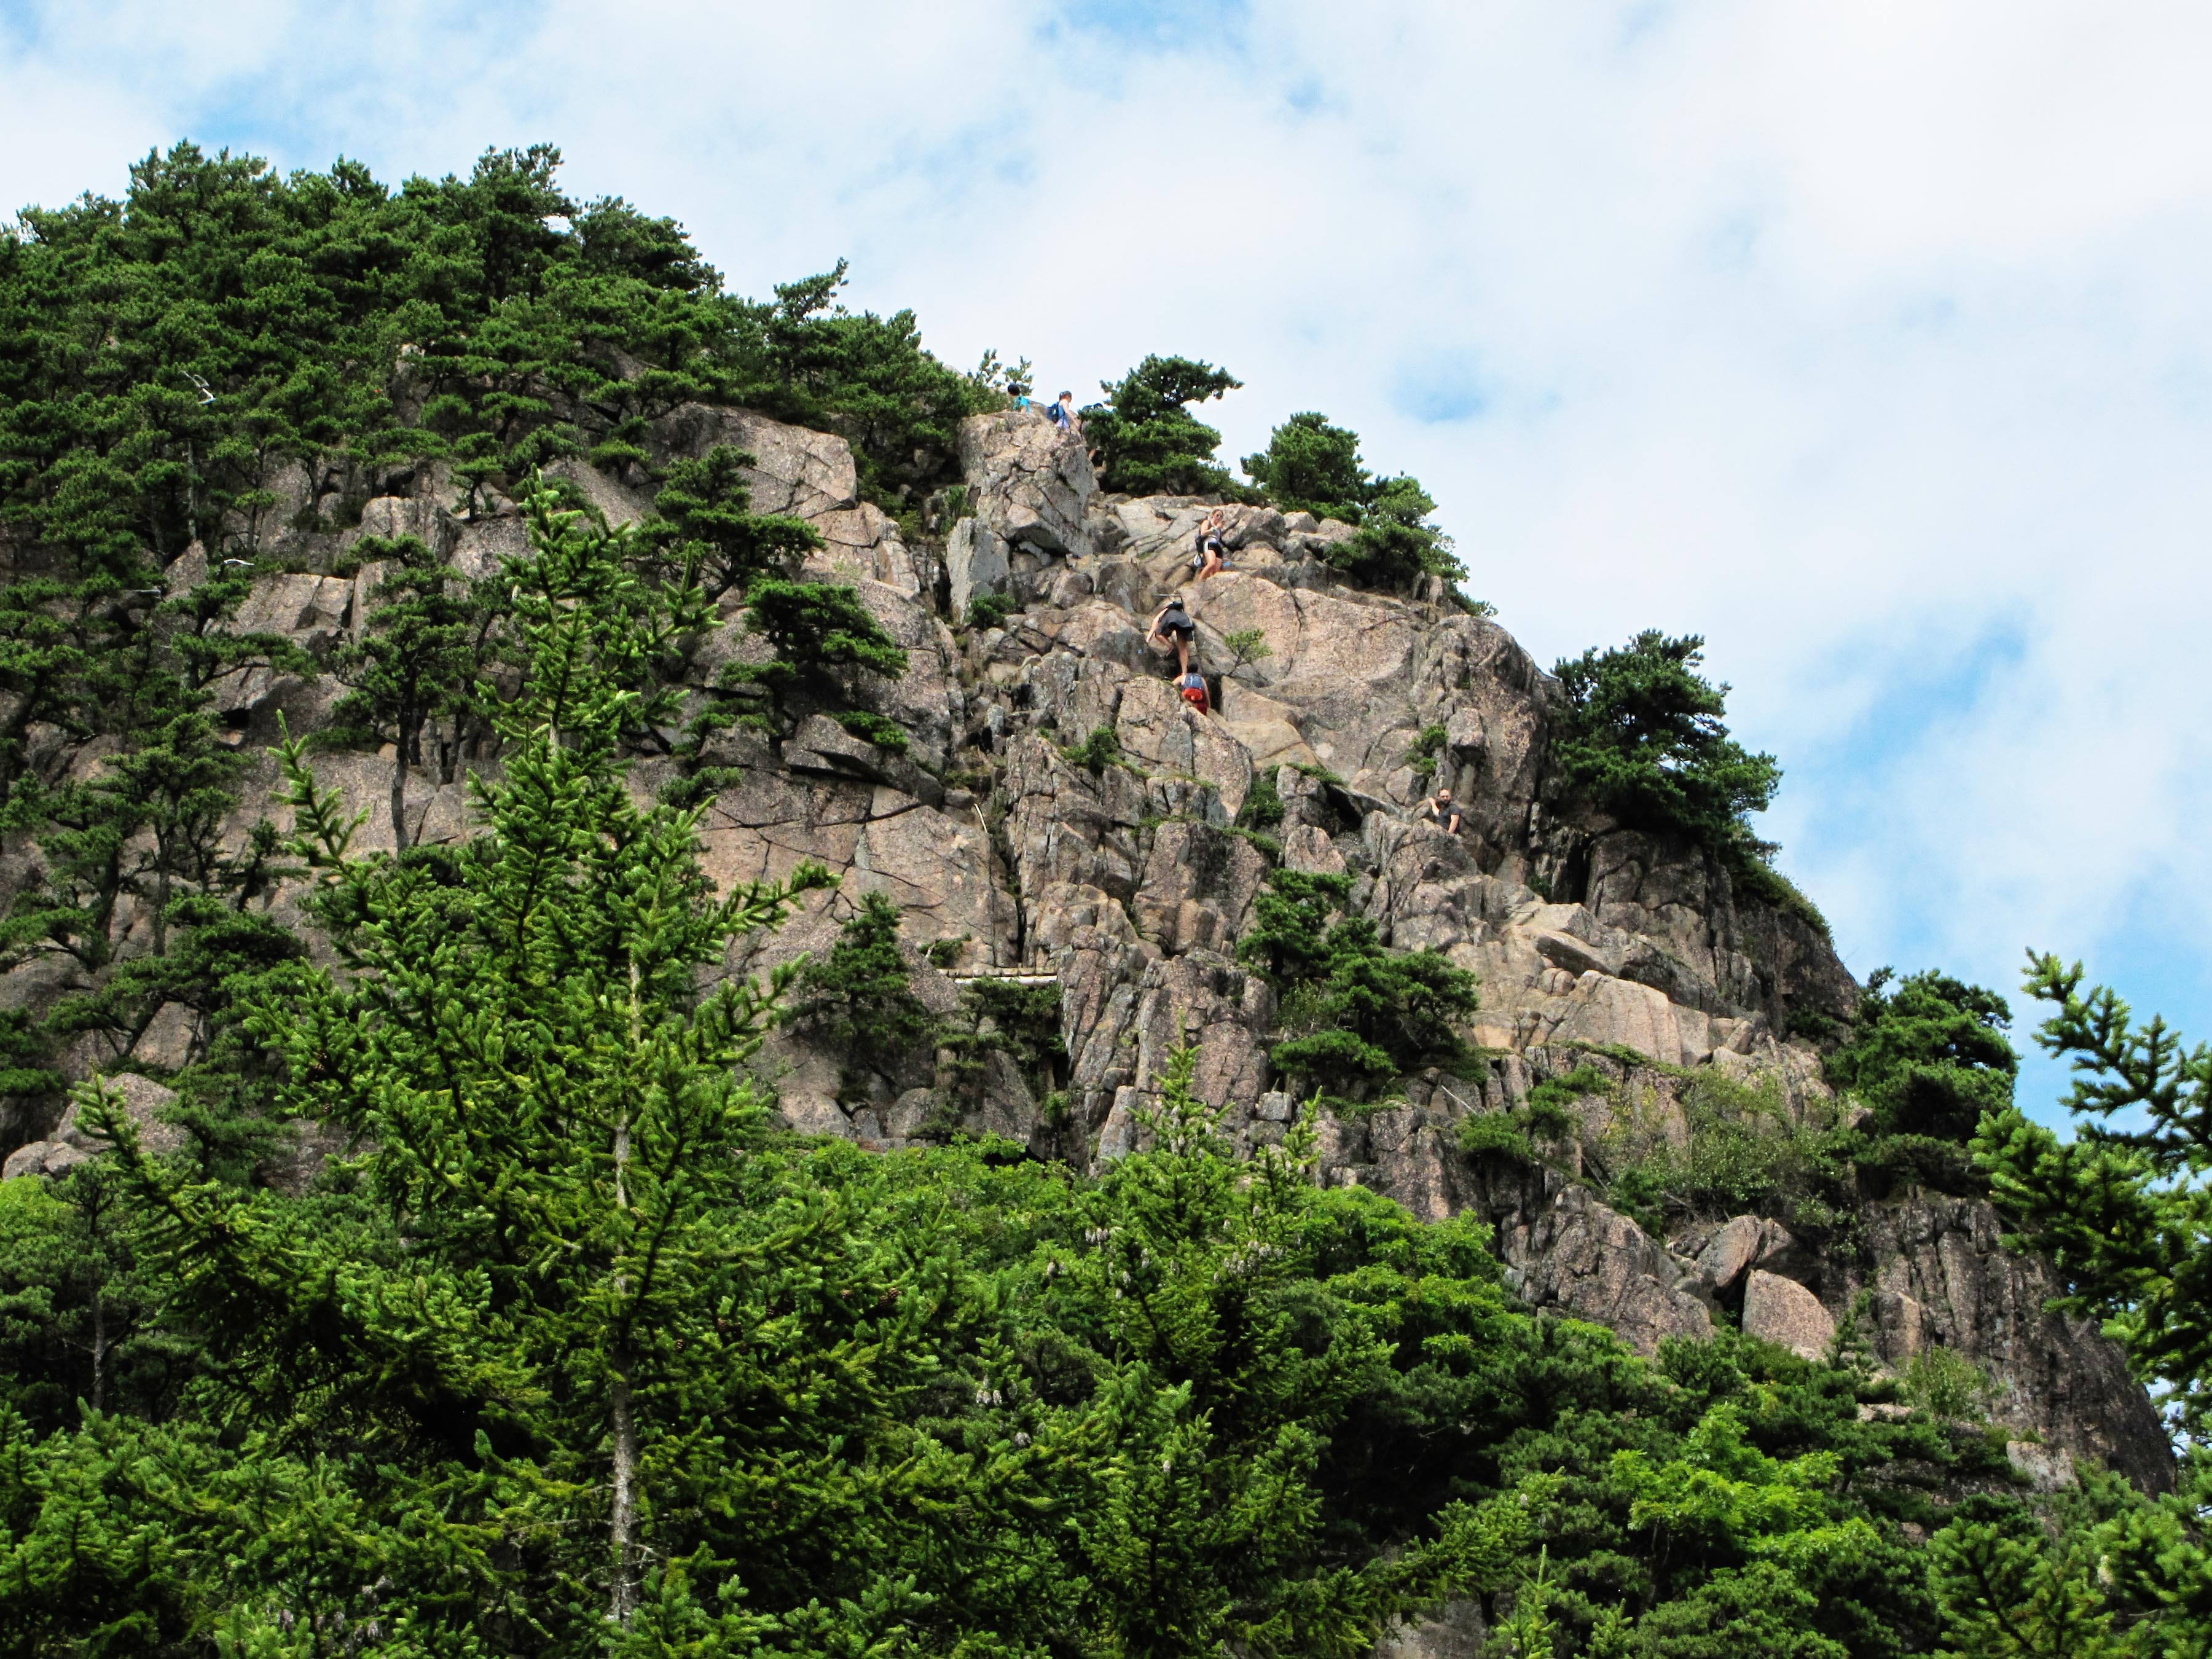
landscape, coast, tree, forest, rock, mountain, trail, hill, flower, cliff, jungle, hike, terrain, national park, ridge, geology, ruins, vegetation, rainforest, maine, ecosystem, beehive, new england, acadia, woody plant